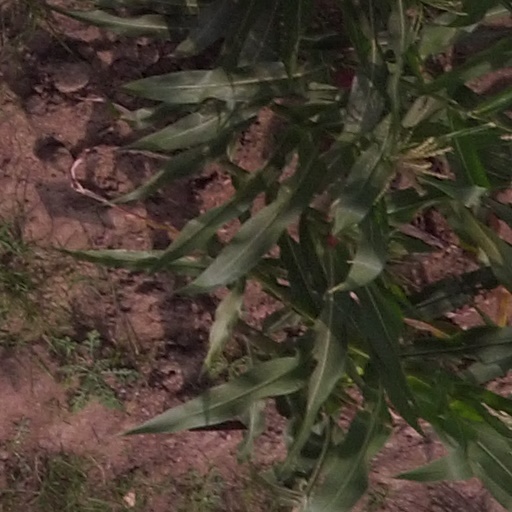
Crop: maize; corn